Derek Gleeson

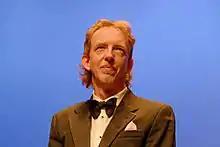
In 2015 with Symphony Orchestra of Brittany and celtic rock guitarist Dan Ar Braz.

At age twelve, Gleeson was timpanist of the Irish Youth Orchestra. At age fifteen he joined the European Community Youth Orchestra (ECYO) (now the European Union Youth Orchestra, EUYO) as percussionist and timpanist, where he had the opportunity to work under the great conducting masters of the day, including Herbert Von Karajan, Claudio Abbado, Leonard Bernstein, Sir Georg Solti and Daniel Barenboim, whilst performing, amongst others, at the Salzburg Festival, the Edinburgh Festival, Lucerne Festival as well as at the BBC Proms at the Royal Albert Hall. In parallel, he was also a member of "EuroJazz" The European Community Youth Jazz Orchestra and NYJO, The National Youth Jazz Orchestra of Great Britain, with whom he featured as Vibraphone soloist in the CD release of Paul Hart's Concerto for Classical Guitar and Jazz Orchestra, written for Guitarist John Williams, released on CBS Records.